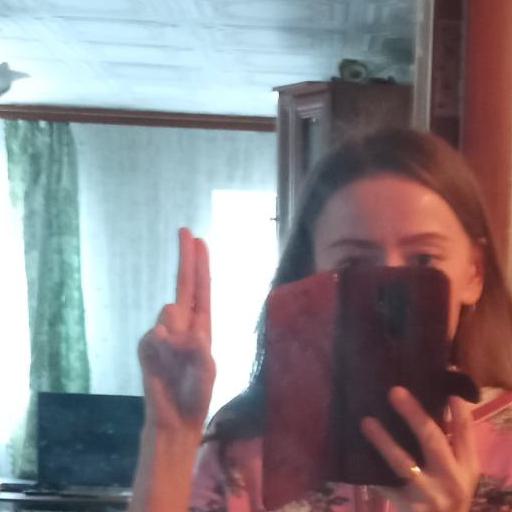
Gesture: two_up